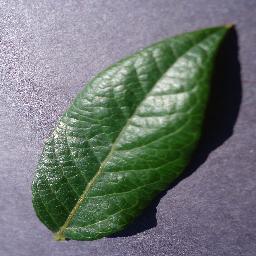
Label: Blueberry___healthy